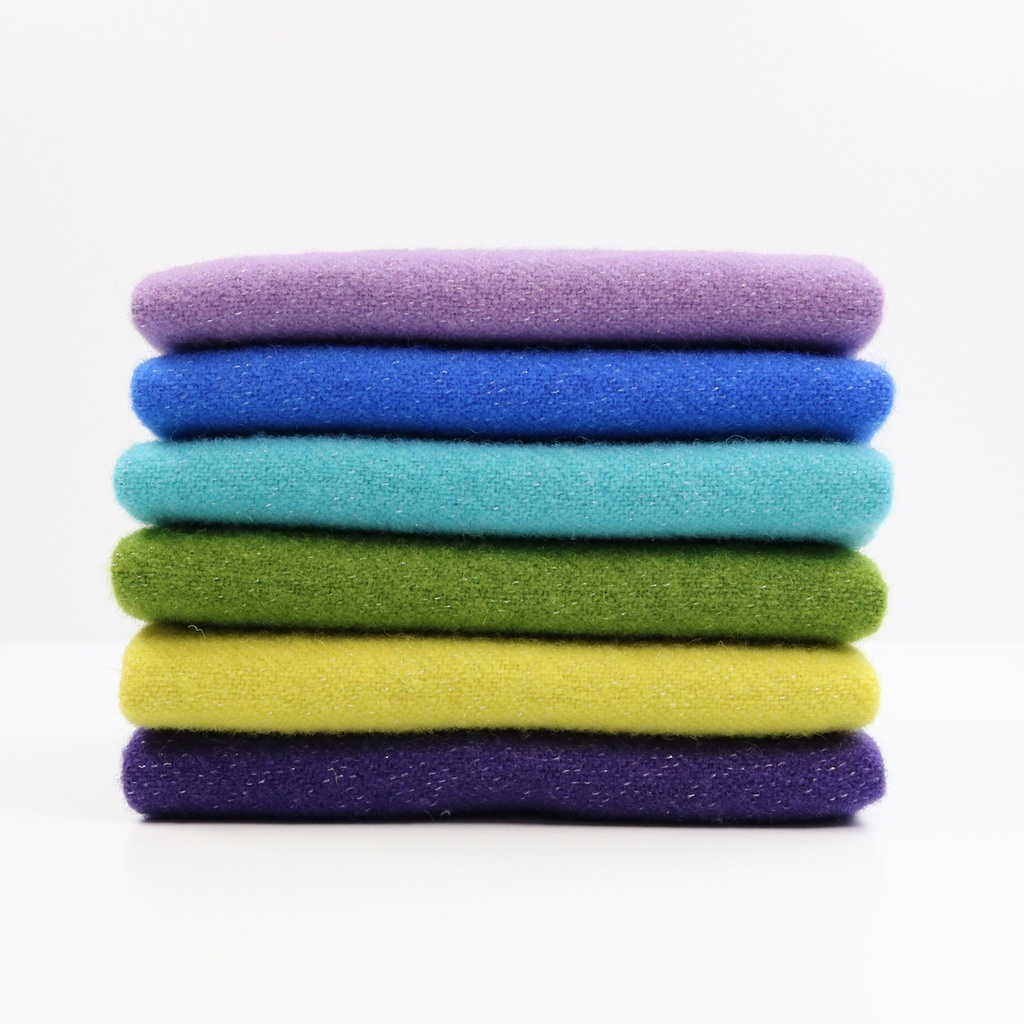
FAT 1/16TH SPARKLE WOOL BUNDLE - BEARDED IRIS
Includes our hand dyed sparkle wool in 6 shades: Blue Iris, Lavender Mist, Crystal Blue Persuasion, Turquoise, Pine Needle, Spring Leaf Perfectly pairs with Ellana Wool Thread #: EN40, 58, 56, 08, 16, 10 Hand dyed in house in our Ohio based studio 97% wool/3% poly, milled in the USA Superior grade and ultimate thickness for amazing dimension with layering Fray resistant Bundles include 6 colors All sizing is approximate, as each piece of wool felts differently
Brand: Sue Spargo Wholesale
Category: Arts & Entertainment > Hobbies & Creative Arts > Arts & Crafts > Art & Crafting Materials > Crafting Fibers > Unspun Fiber > Roving Fiber